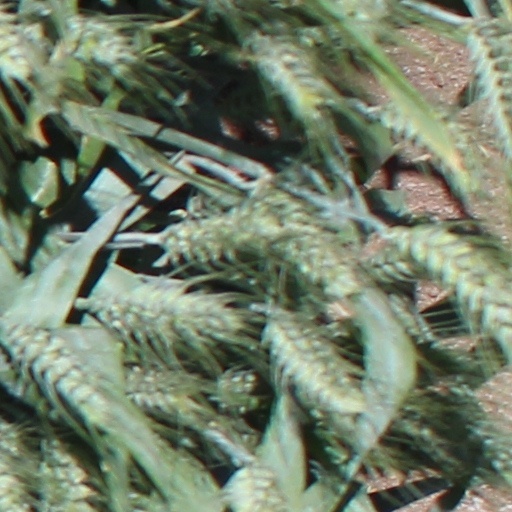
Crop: wheat